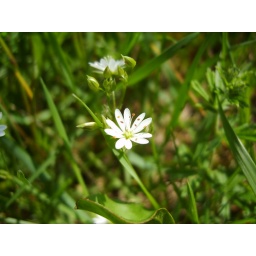
little white wild flower by the river